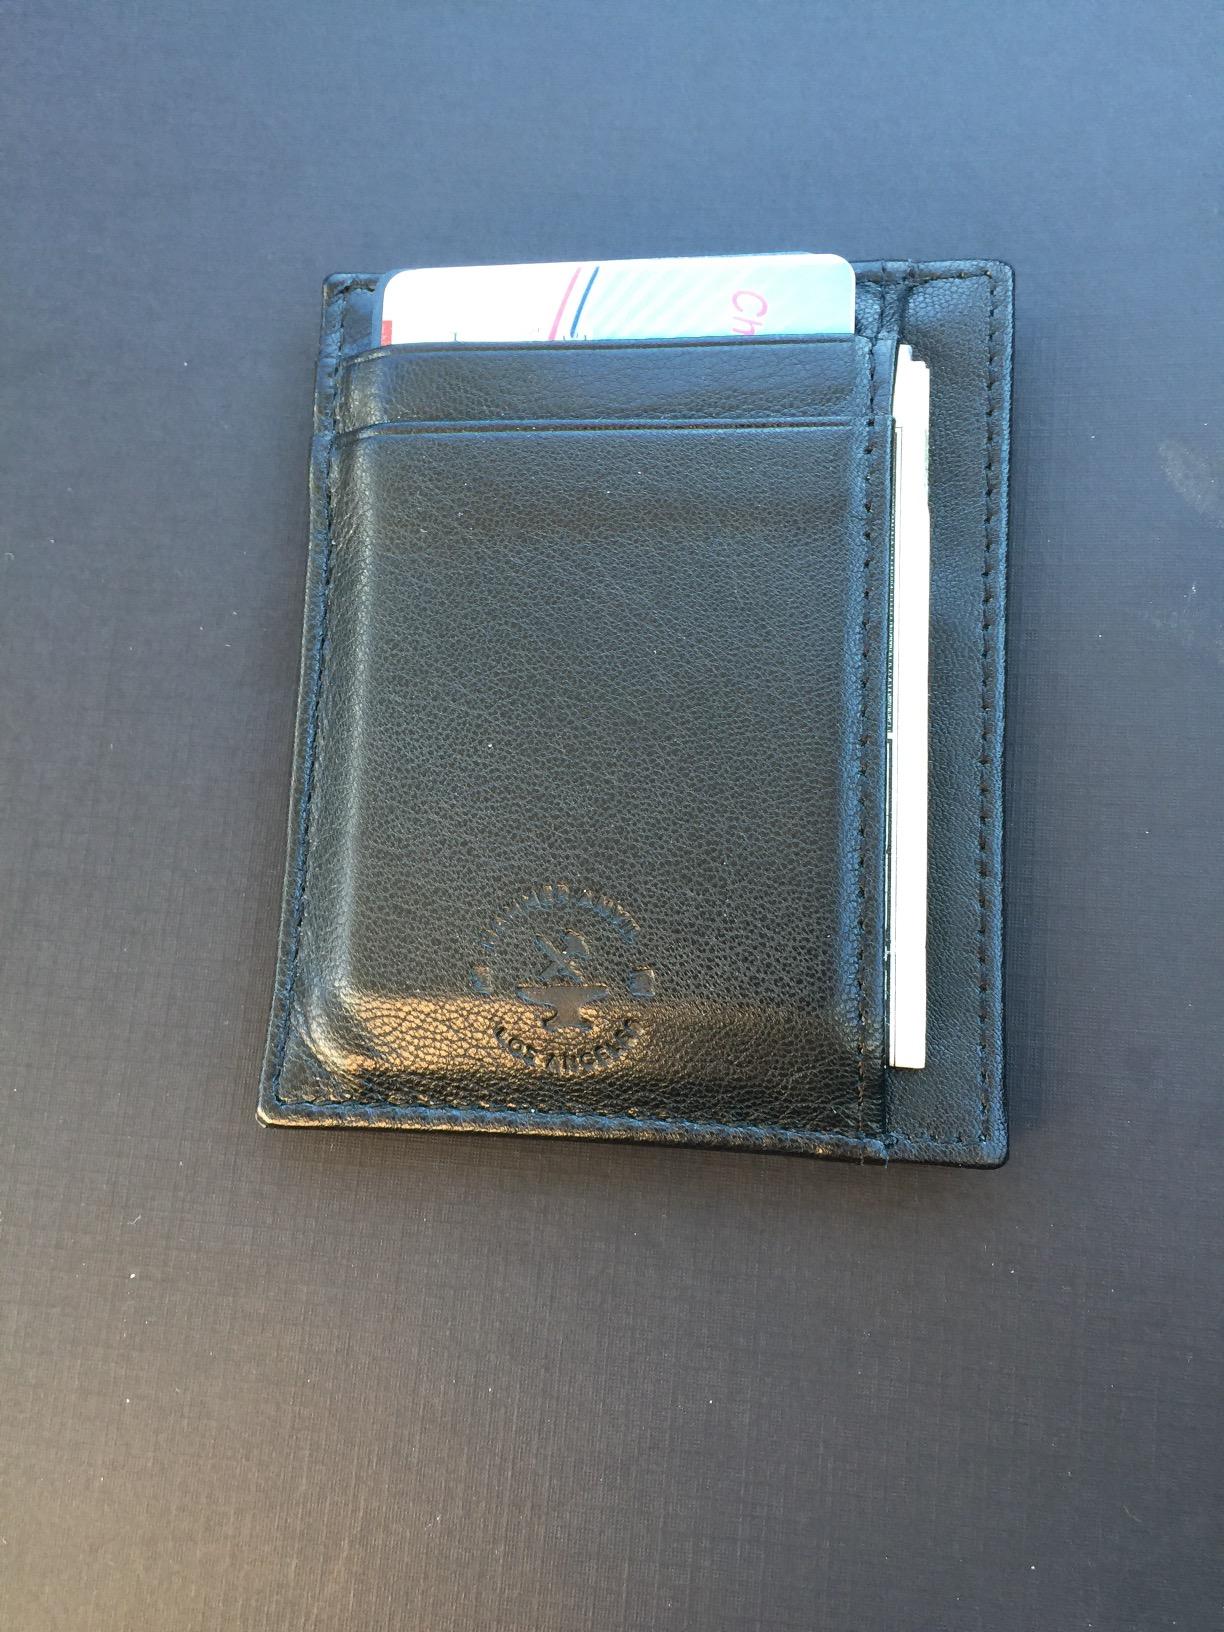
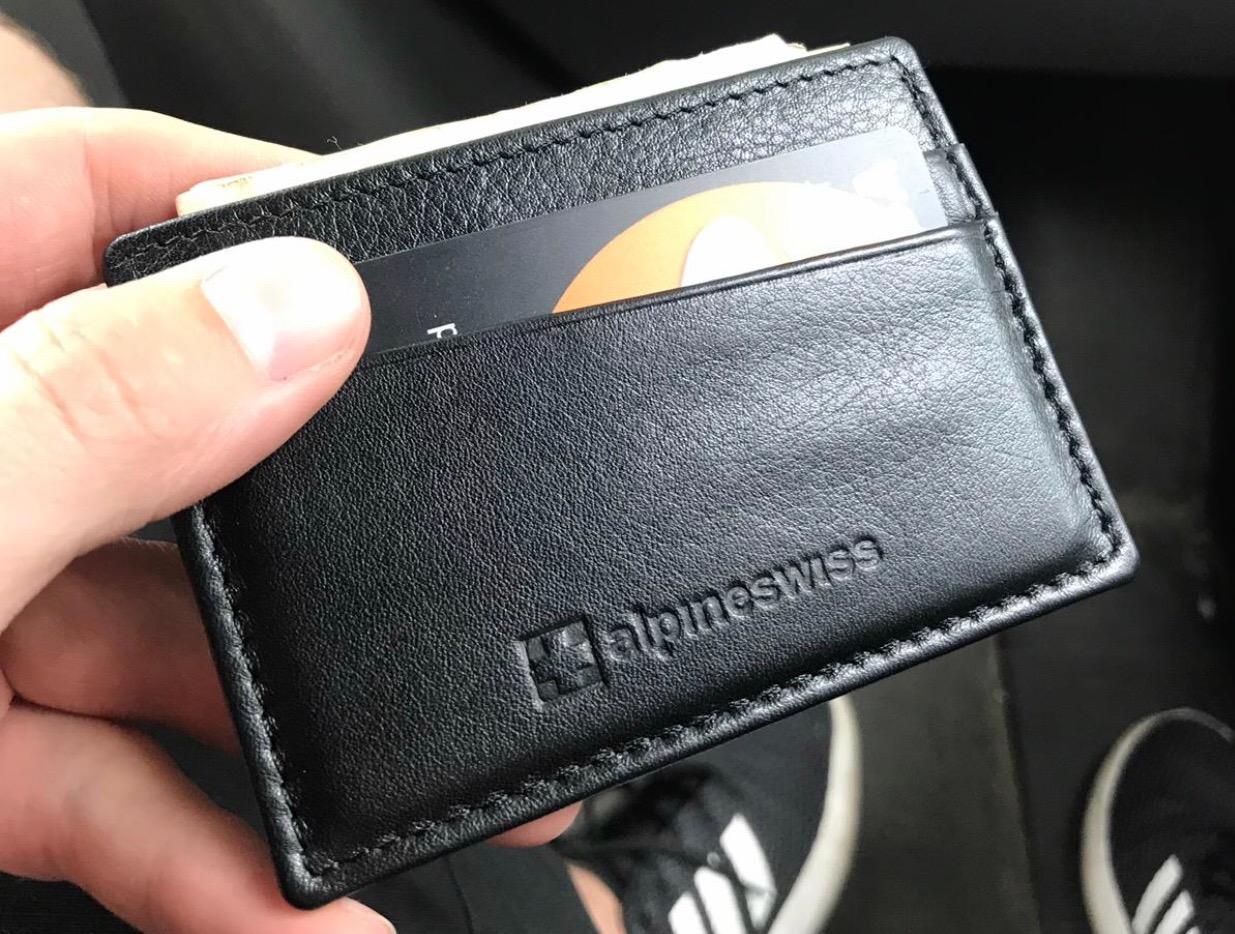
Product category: accessories_wallet
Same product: no